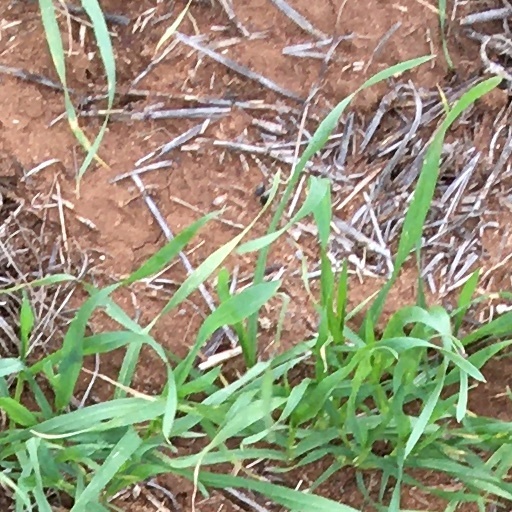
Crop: wheat